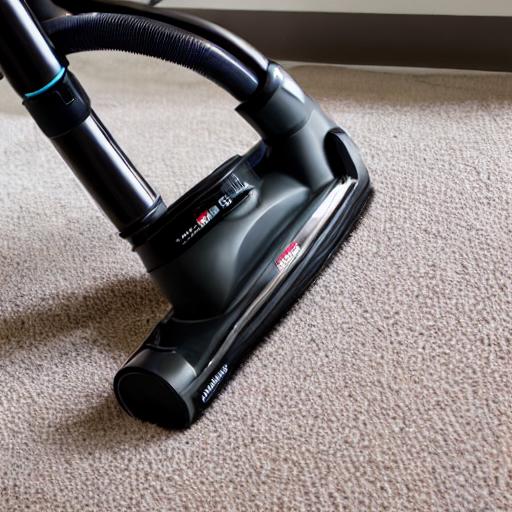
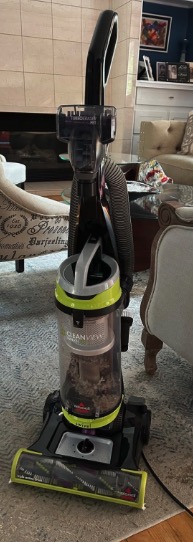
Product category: items_vacuum
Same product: no